Walter Carncross

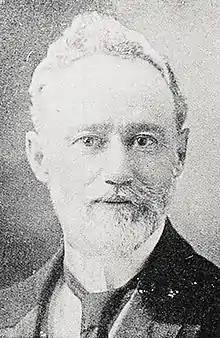
Carncross in 1922

Sir Walter Charles Frederick Carncross (c. 1855 – 30 June 1940) was a New Zealand politician of the Liberal Party.